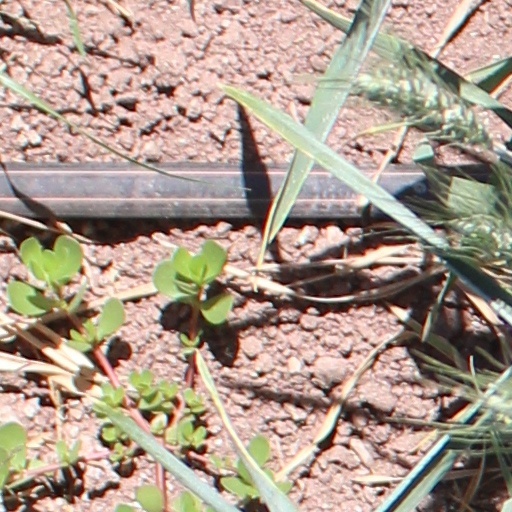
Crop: wheat